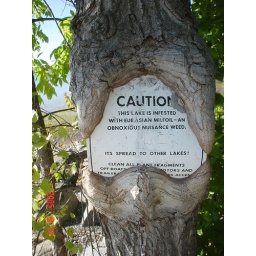
The tree was growing around a sign attached to it!!